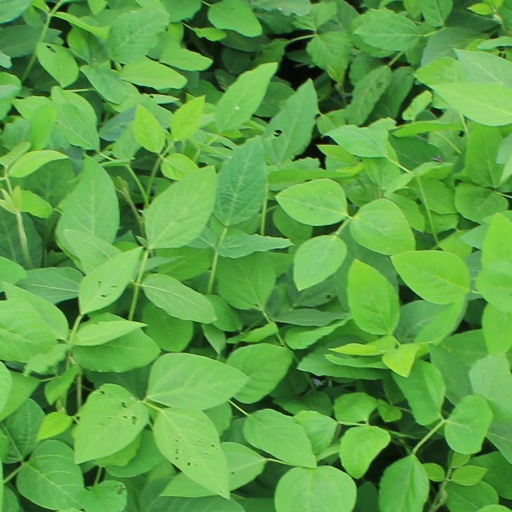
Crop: soybean